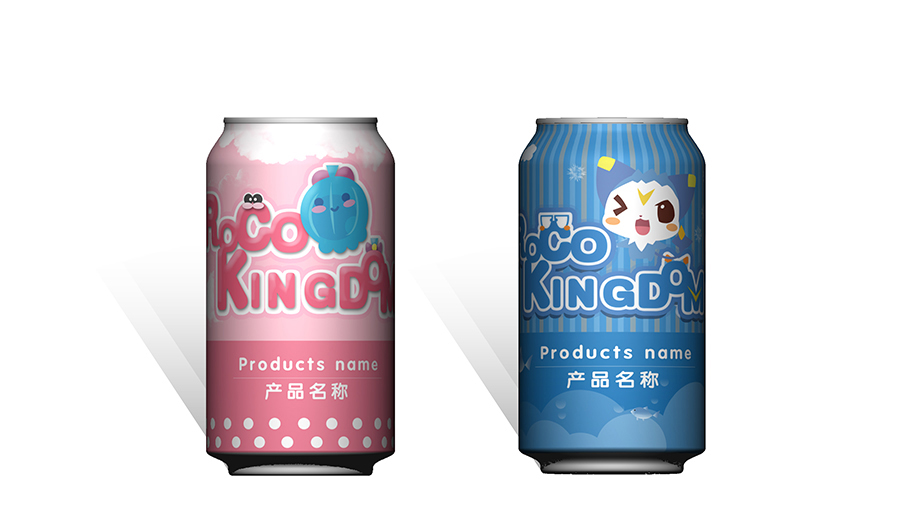
Label: metal